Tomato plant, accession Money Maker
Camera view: bottom (45 deg); turntable rotation: 120 degrees
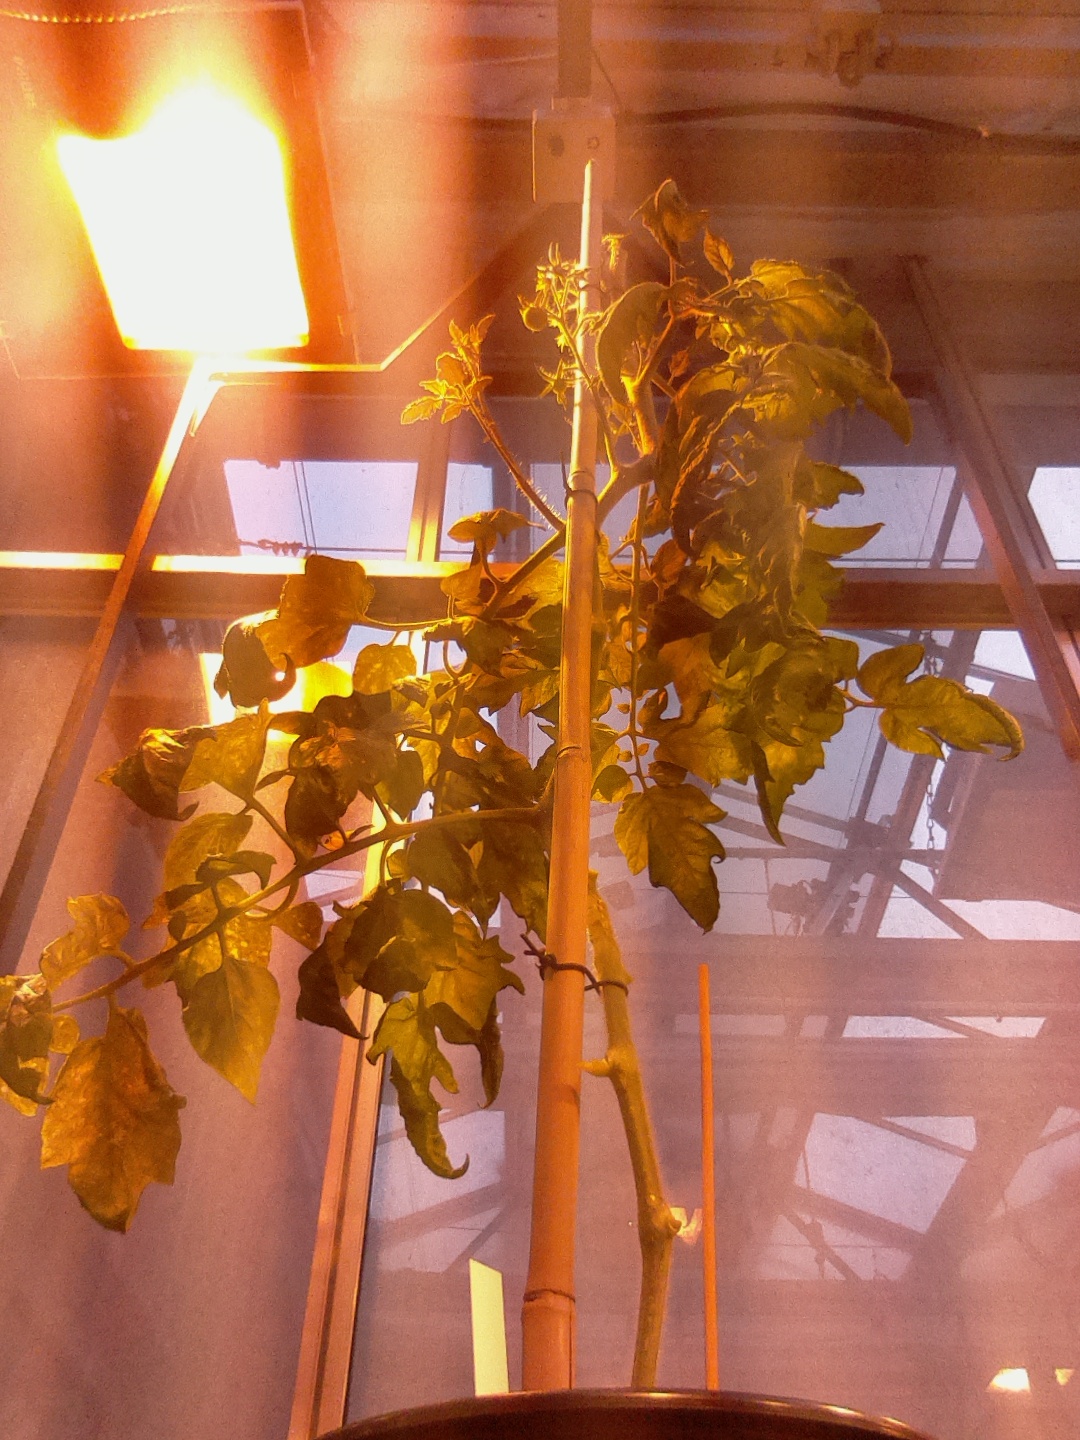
BBCH growth stage 73: 30%-40% of final fruit size